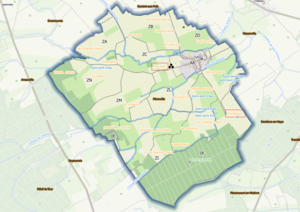
(Fig1) Minorville (ban communal) Osm et Qgis
Minorville est une commune française située dans le département de Meurthe-et-Moselle en région Grand Est.